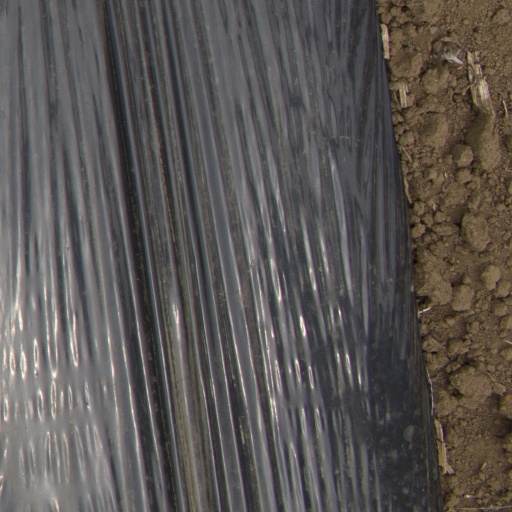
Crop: Jerusalem artichoke